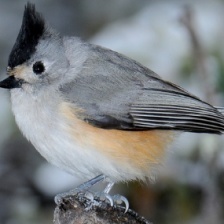
Species: TIT MOUSE
Scientific name: PARIDAE
ImageNet parent category: chickadee